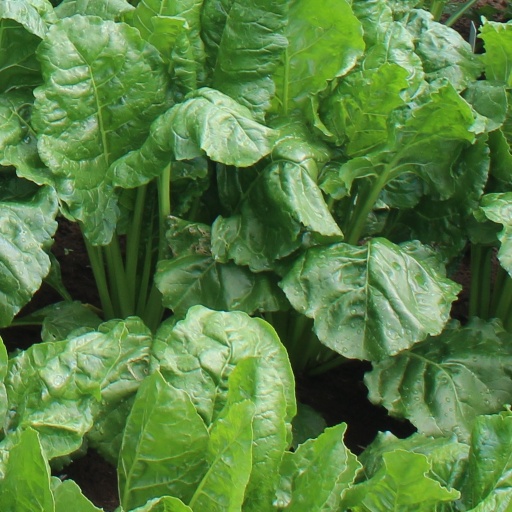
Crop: sugar beet